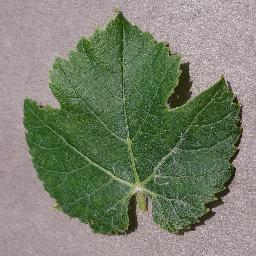
Label: Grape___healthy